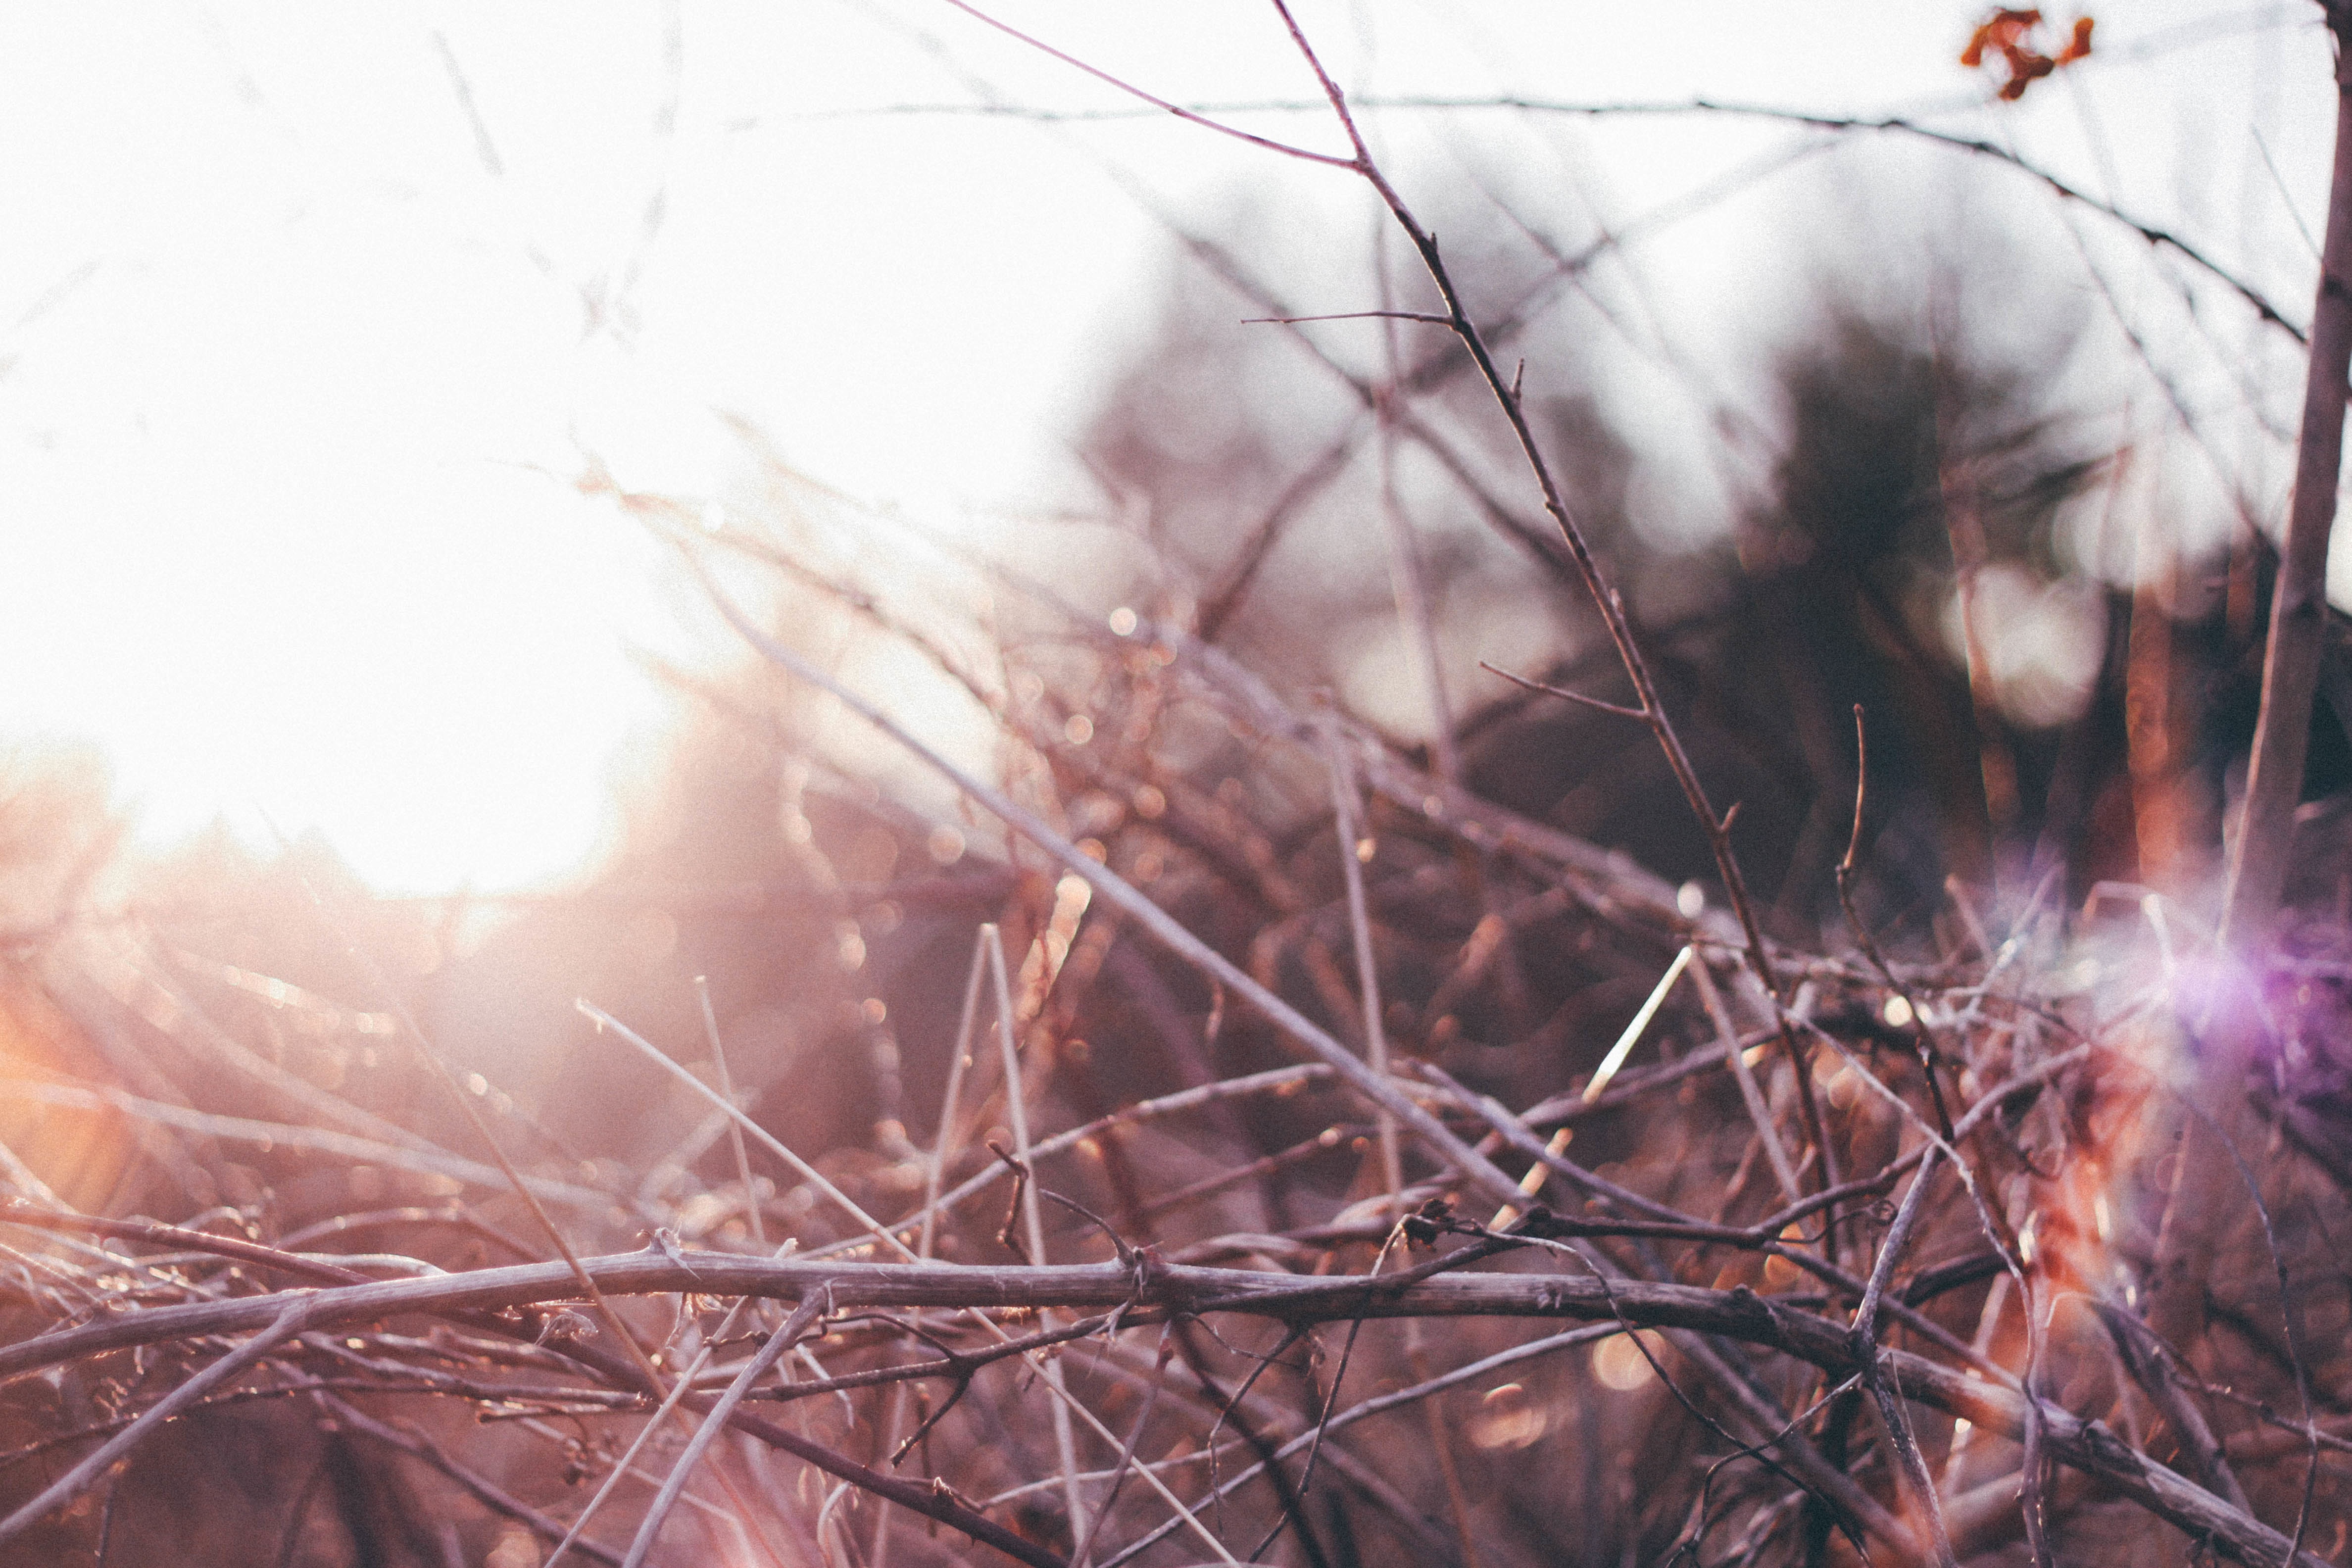
tree, nature, grass, branch, snow, winter, plant, photography, sunlight, leaf, flower, frost, spring, autumn, flora, season, twig, thorns spines and prickles